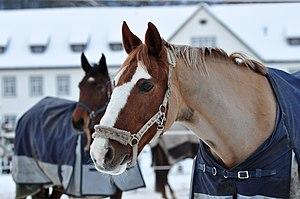
L'Einsiedeln, est une race de chevaux de selle et carrossiers de Suisse, issue de croisements de type demi-sang. Cette race doit son nom à Einsiedeln, d'où elle est originaire probablement depuis le Xᵉ siècle ou le XIᵉ siècle, le nom « Einsiedeln » étant réservé aux chevaux élevés dans le couvent de cette commune. Depuis la fermeture de son stud-book en 1945, cette race ancienne est gérée par le haras national d'Avenches, parmi les lignées du cheval de sport suisse.